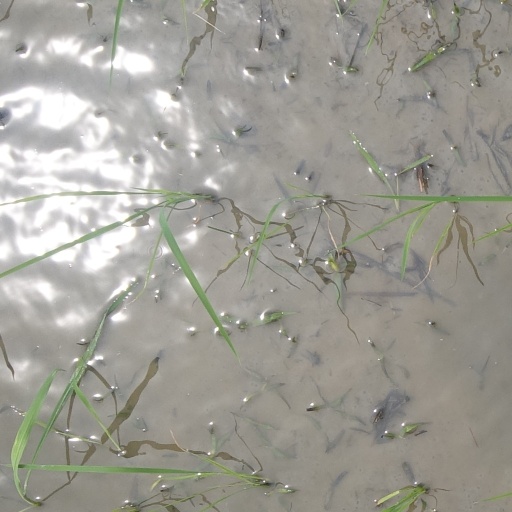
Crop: rice